Shuilin

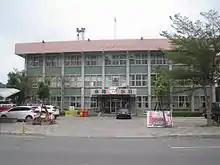
Shulin Township Office

Shuilin Township (Wade–Giles: Shueilin) is a rural township in Yunlin County, Taiwan.